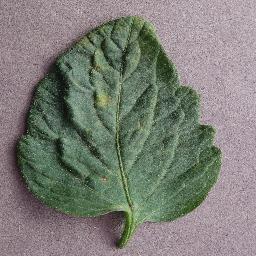
Label: Tomato___Target_Spot